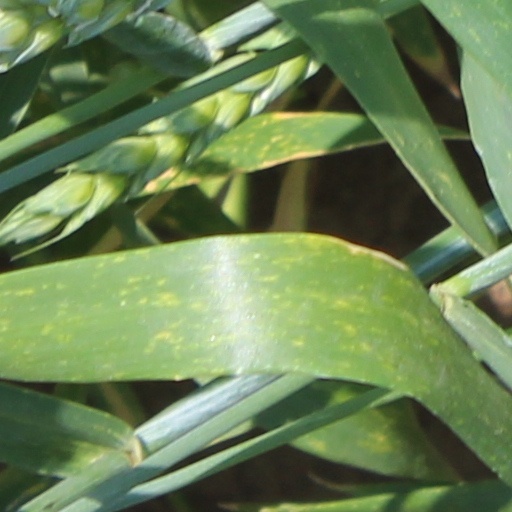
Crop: wheat